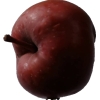
Label: Apple 18